List of villages in Alberta

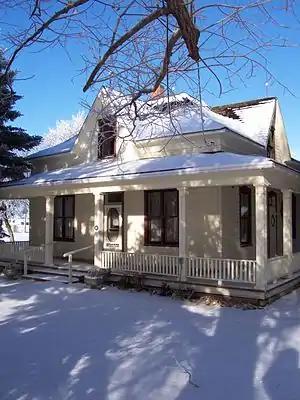
Stirling is Alberta's largest village by population

Numerous Alberta hamlets meet the minimum population requirement for village status eligibility.